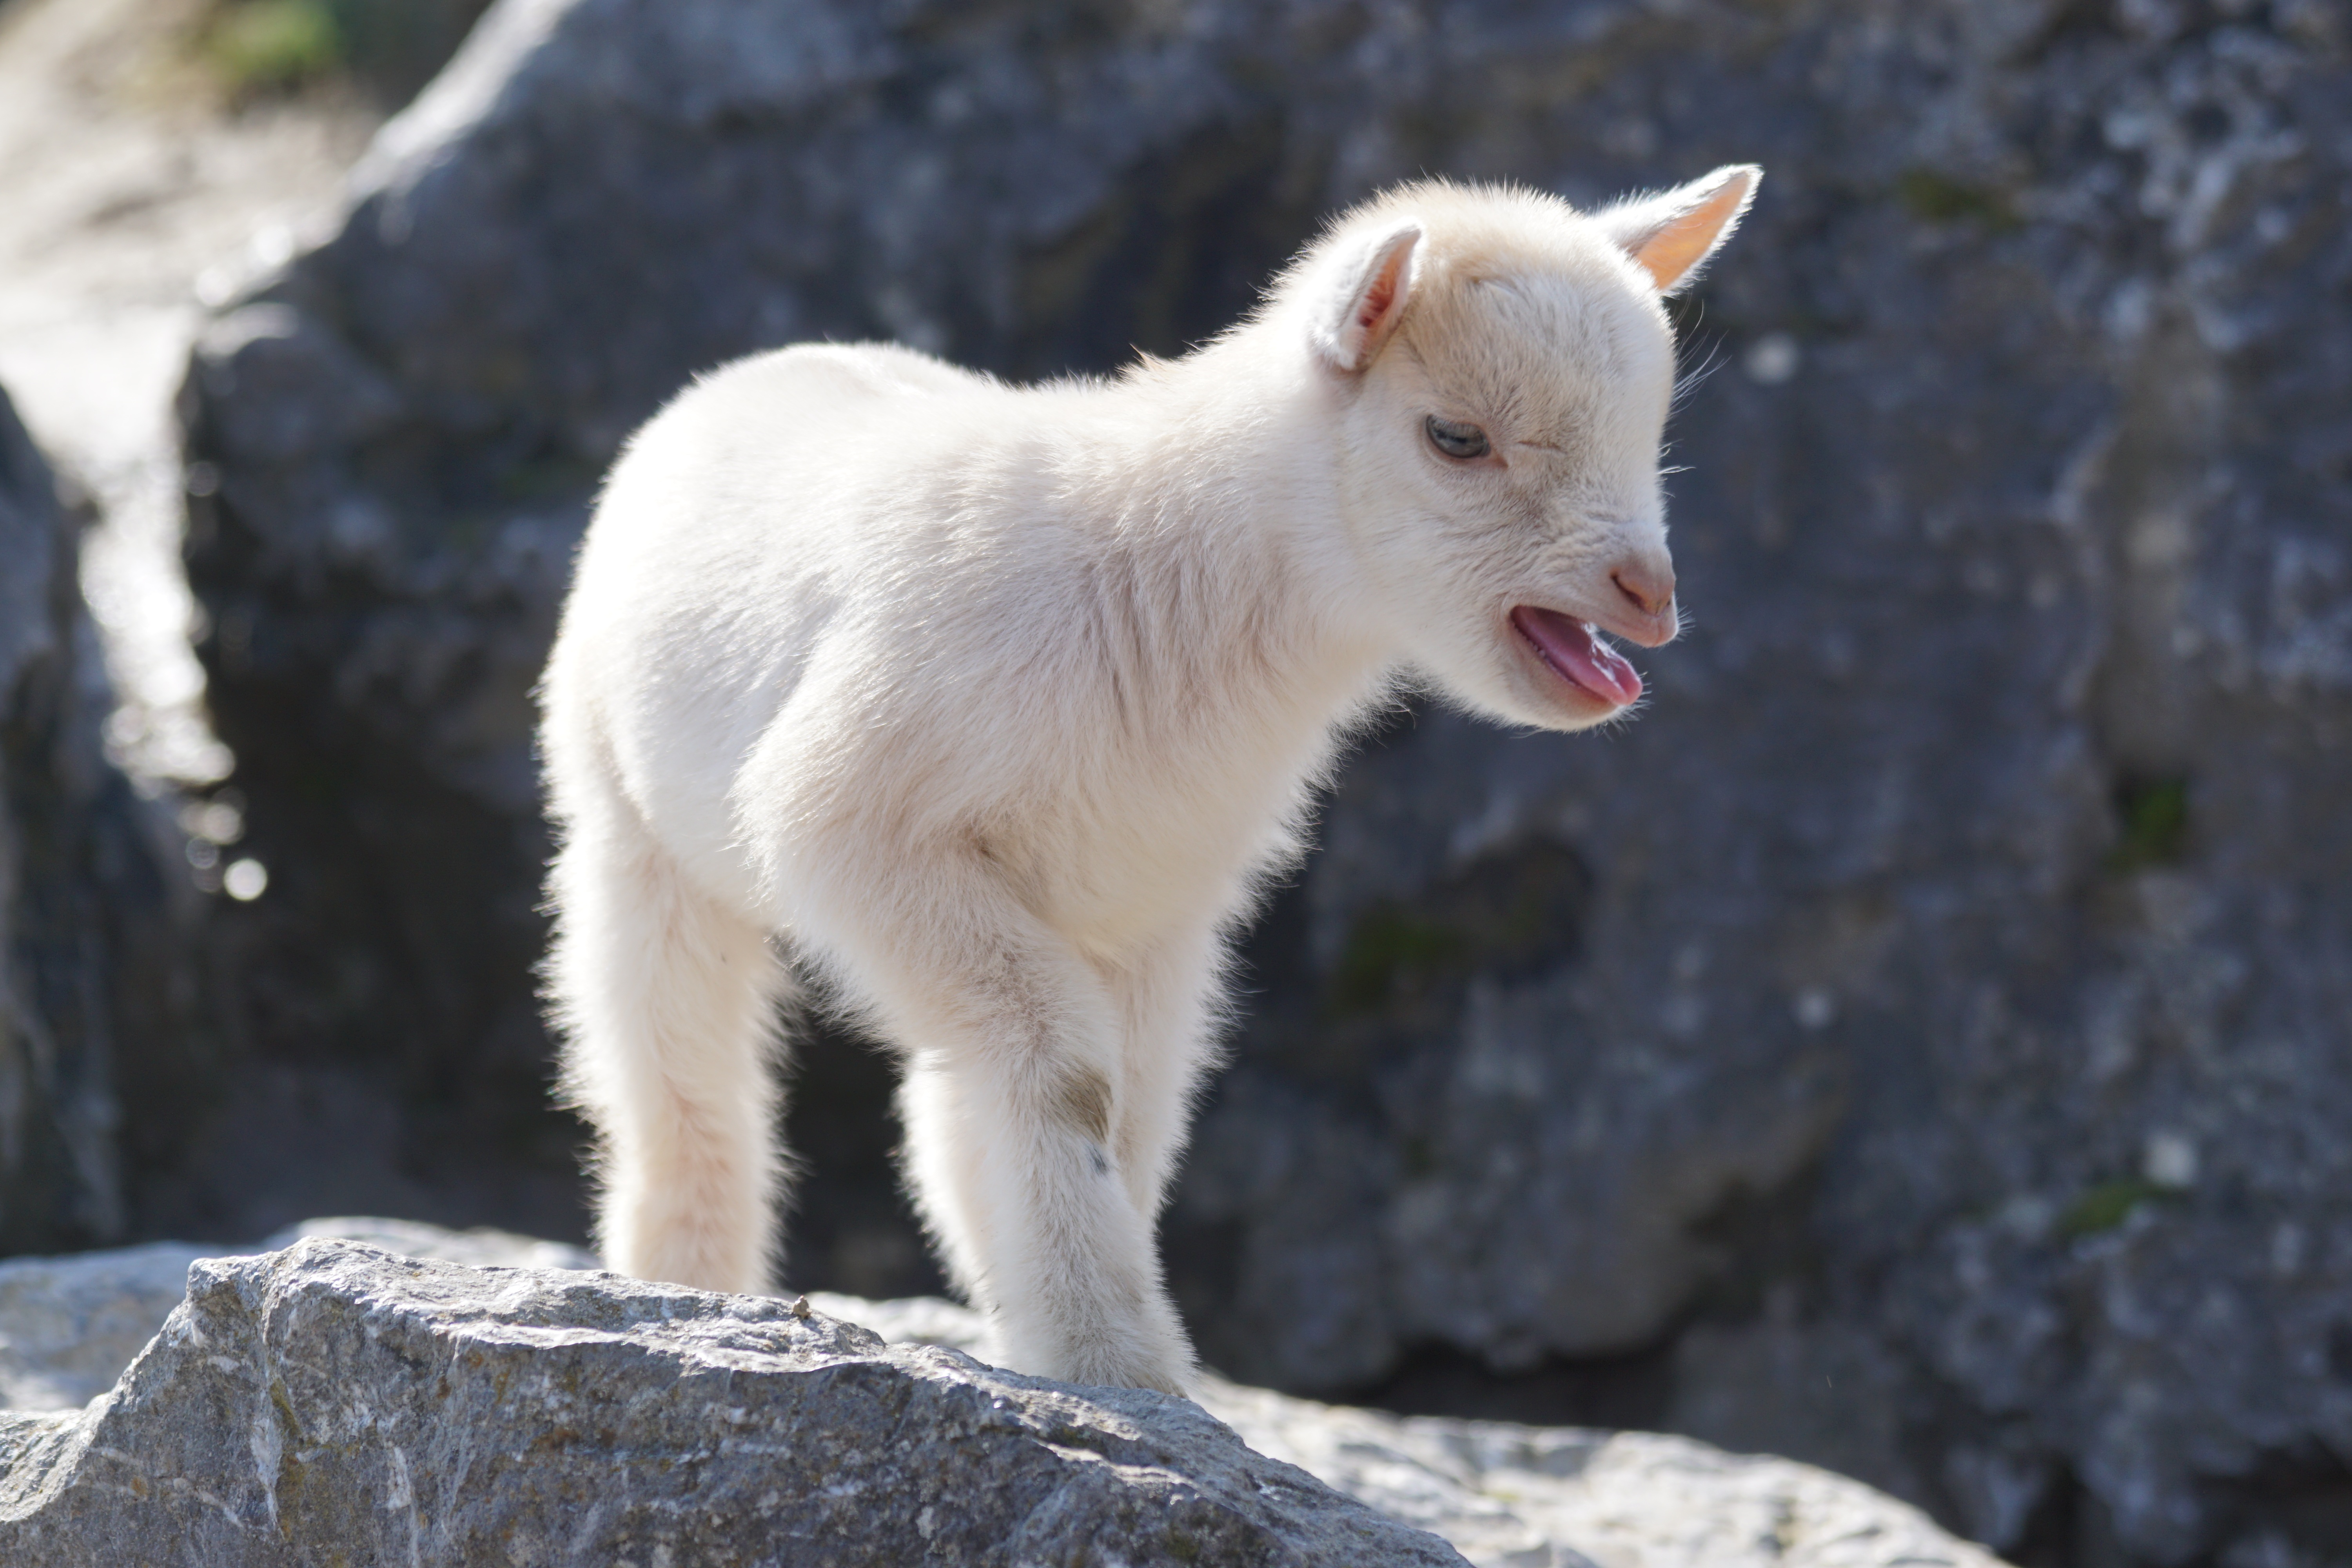
kid, cute, wildlife, goat, zoo, pet, sheep, mammal, fauna, mountain goat, goats, vertebrate, sheeps, dwarf goat, west africa